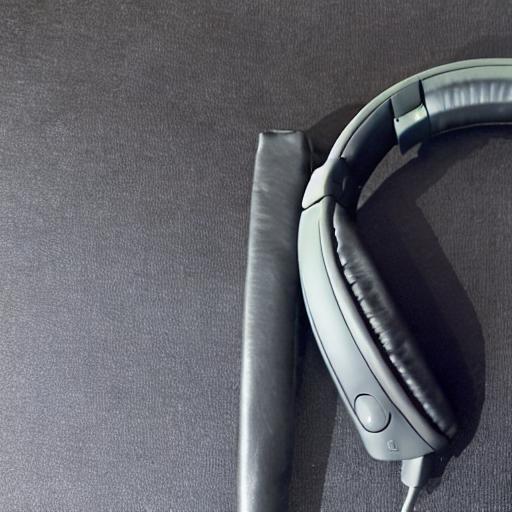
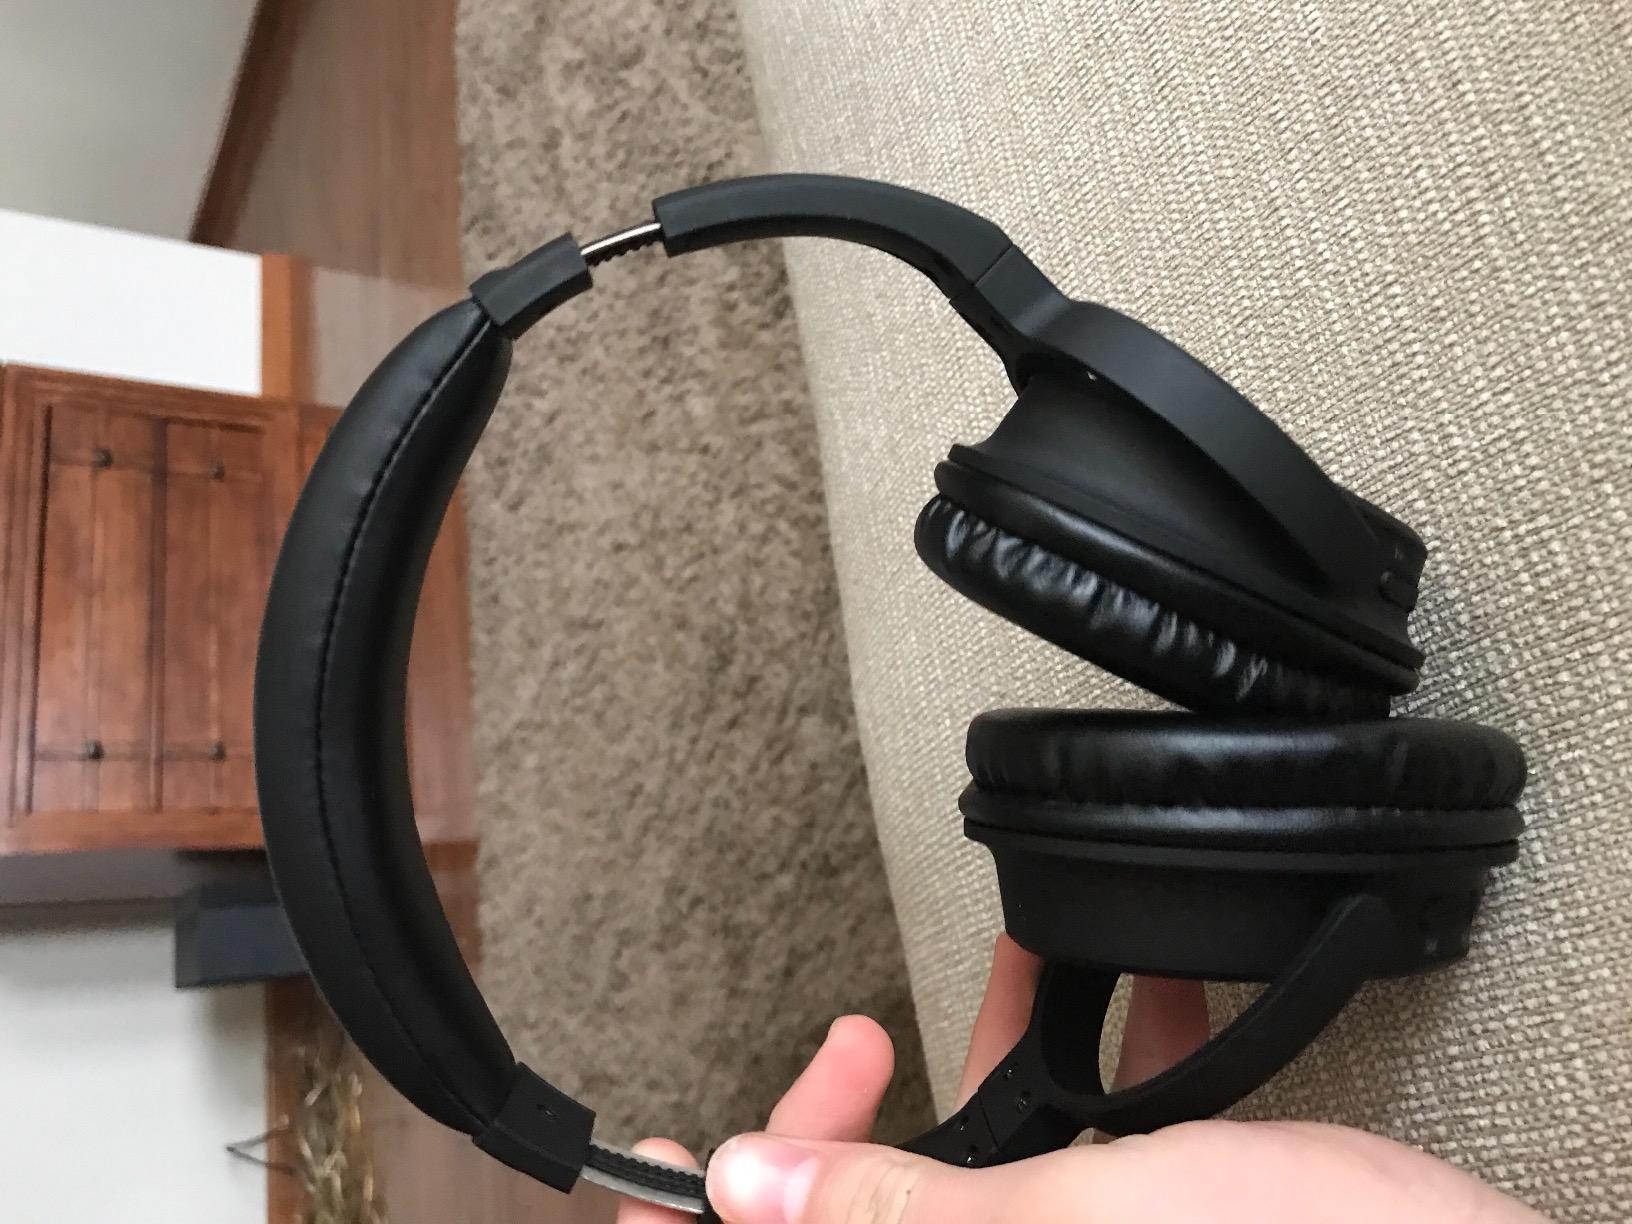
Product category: headphones
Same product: no